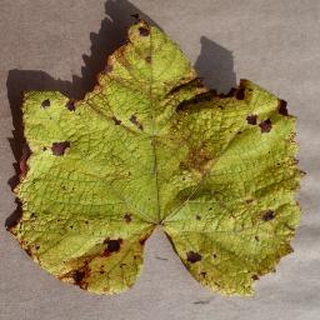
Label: grape_leaf_blight